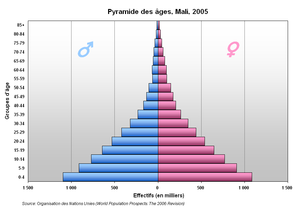
Pyramide des âges, Mali, 2005
Le Mali possède l'un des taux de fécondité les plus élevés au monde avec plus de six enfants par femme en 2018. Il est aussi l'un des pays les plus pauvres, avec un indice de développement humain classé 160ᵉ sur 169 pays.